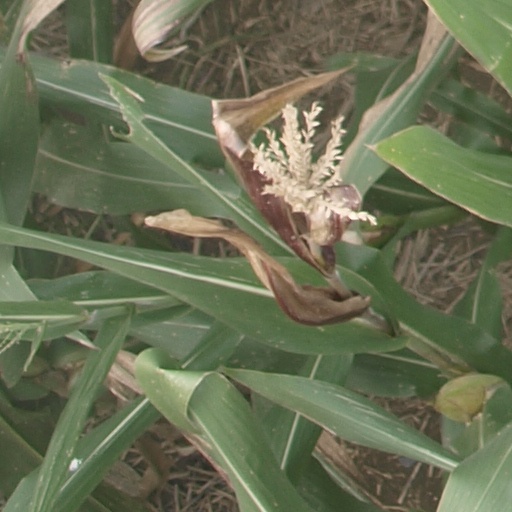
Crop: maize; corn